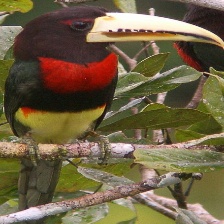
Species: IVORY BILLED ARACARI
Scientific name: PTEROGLOSSUS AZARA
ImageNet parent category: toucan